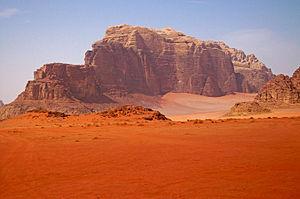
Seul sur Mars est un film de science-fiction américain réalisé par Ridley Scott, sorti en 2015. Le film est tiré du roman de science-fiction du même nom de l'auteur américain Andy Weir.